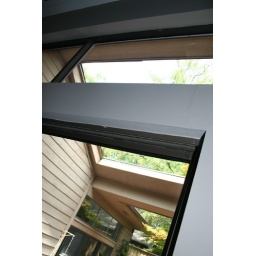
three piece window above old sliding glass doors